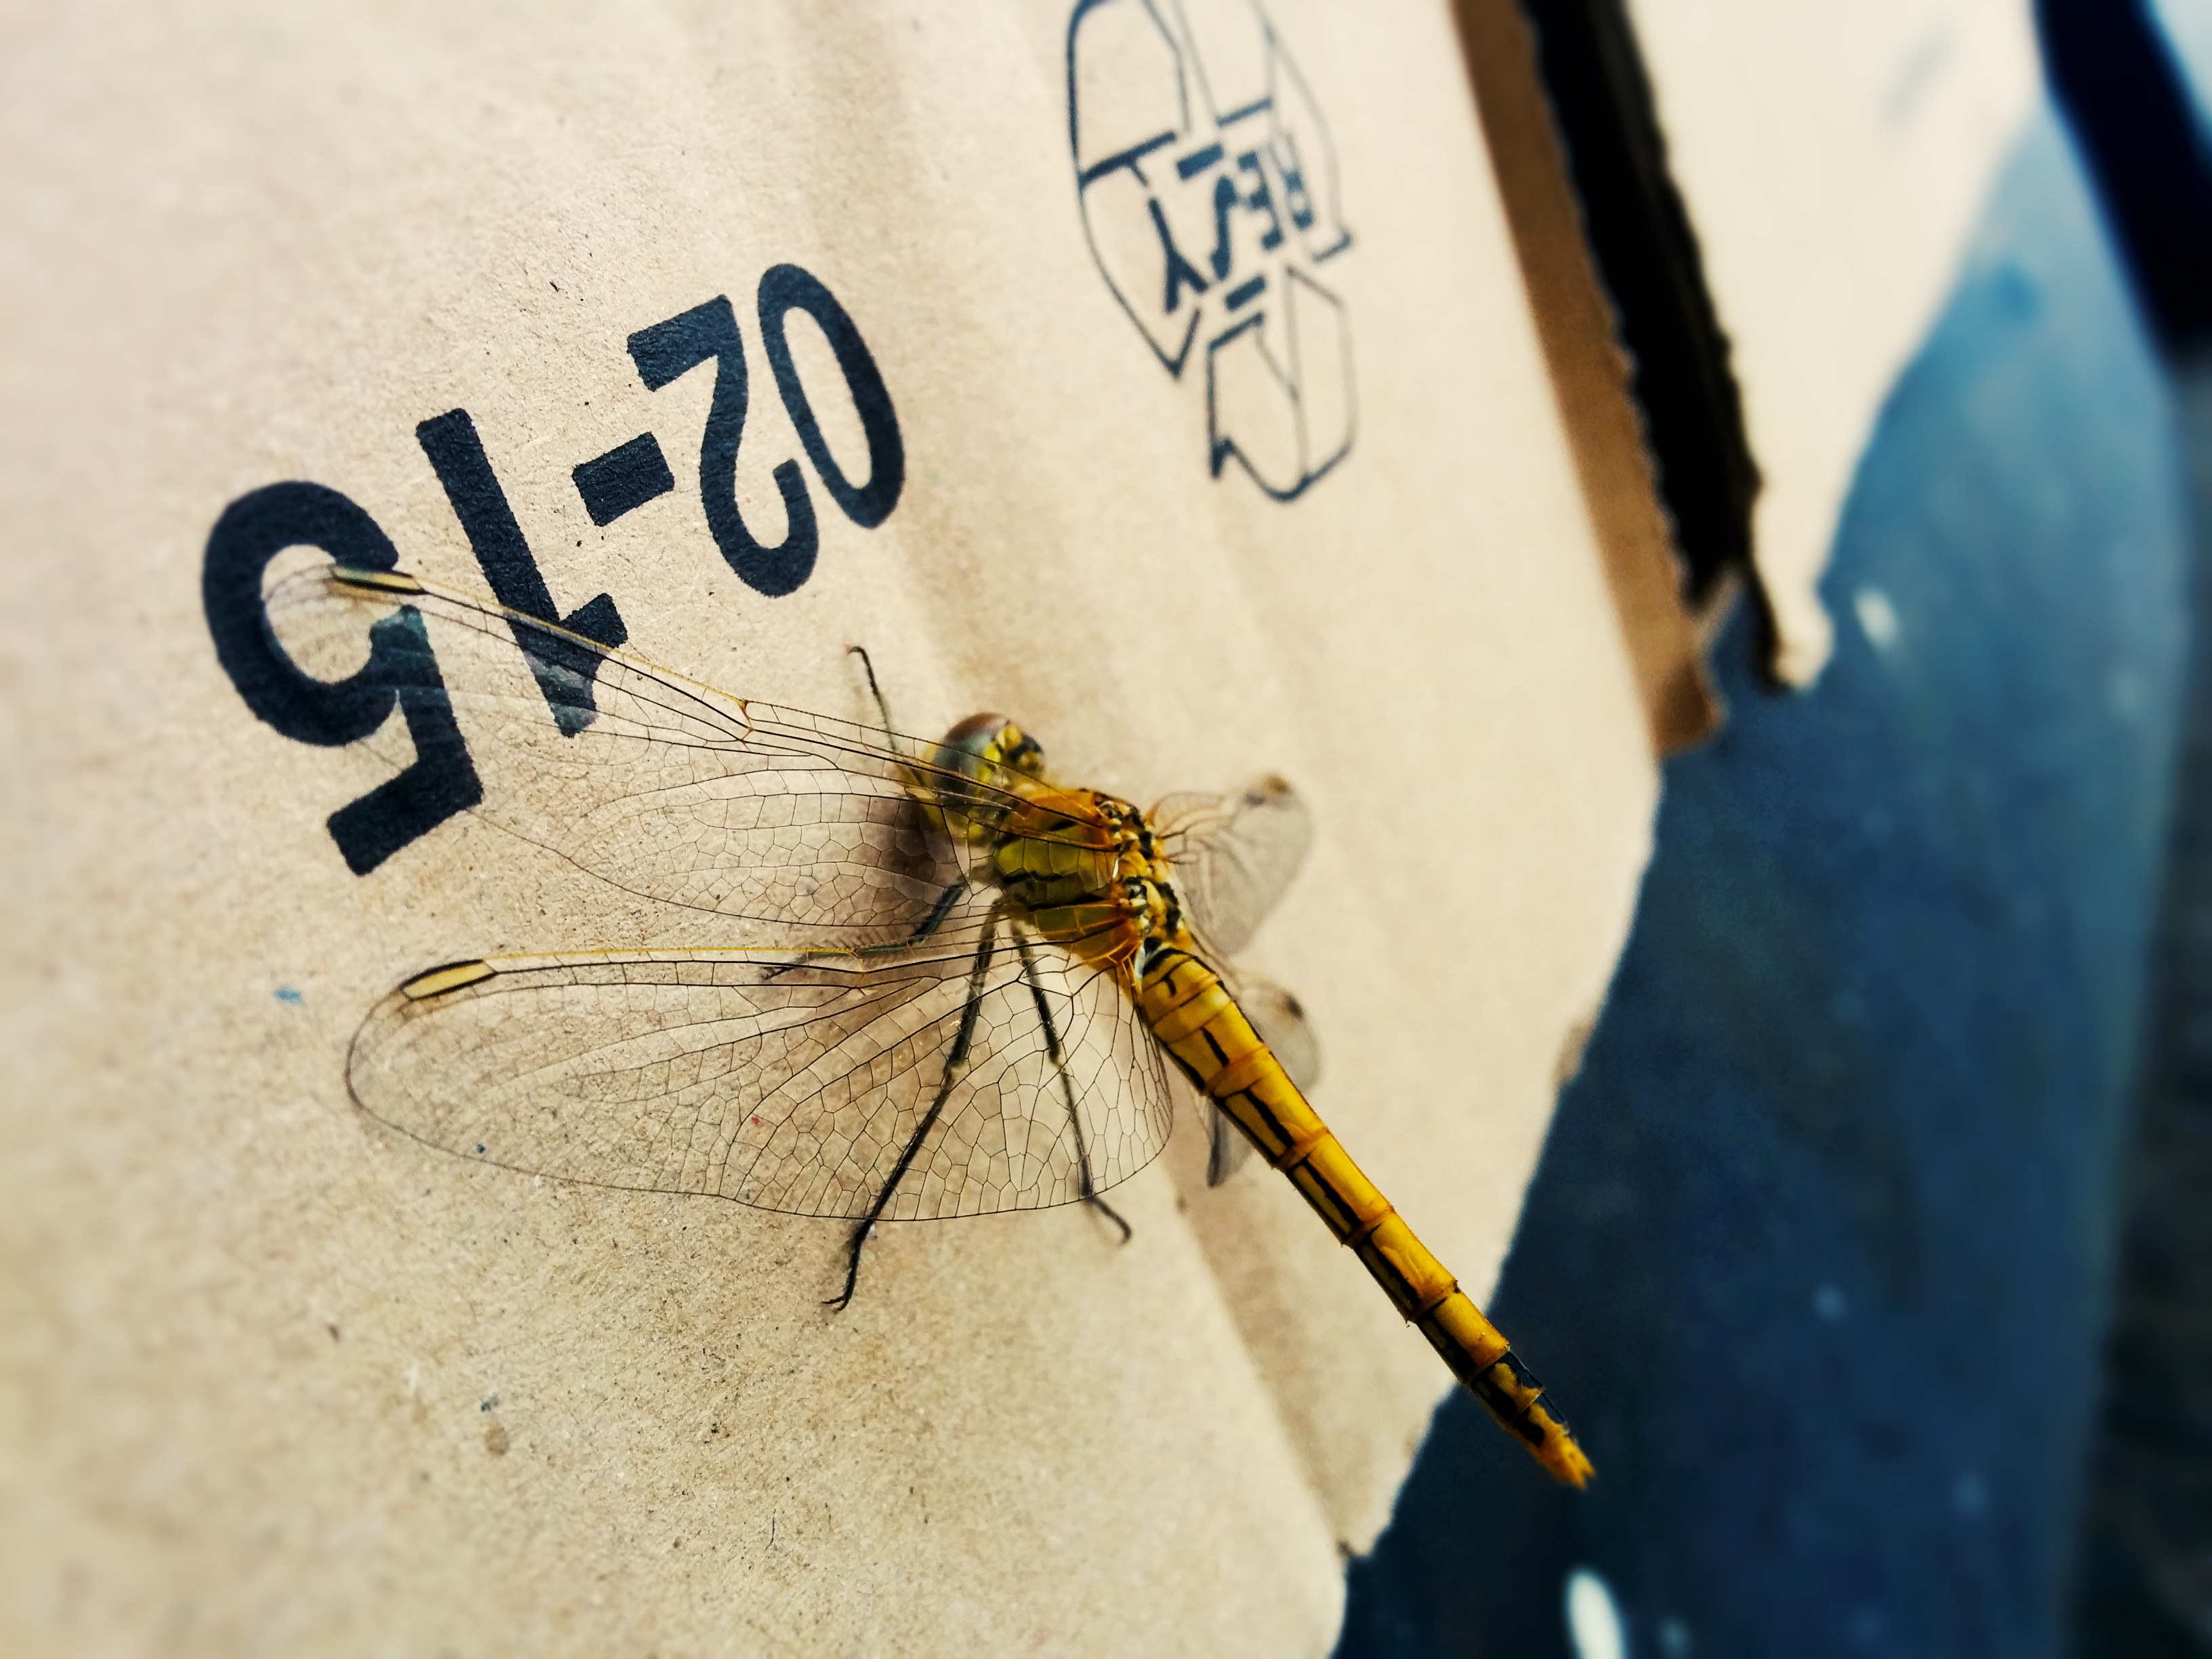
nature, wing, photography, insect, blue, fauna, invertebrate, close up, dragonfly, macro photography